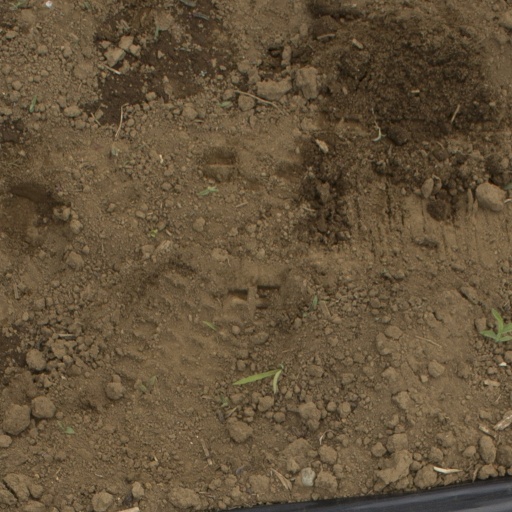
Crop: Jerusalem artichoke